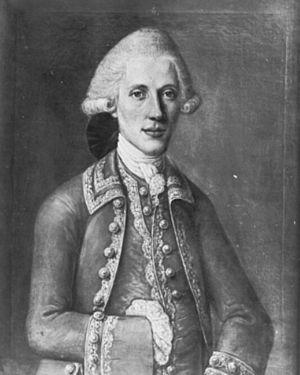
Johann Wilhelm Cornelius von Königslöw, né le 16 mars 1745à Hambourg et mort le 14 mai 1833 à Lübeck est un compositeur et organiste allemand qui fut pendant cinquante ans organiste à l'église Sainte-Marie de Lübeck.